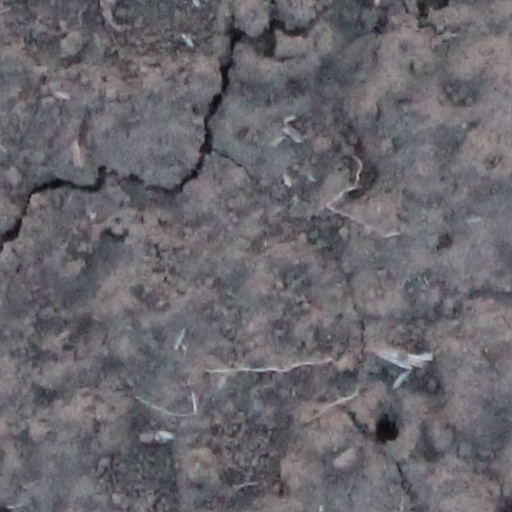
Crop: wheat